Haddington, Philadelphia

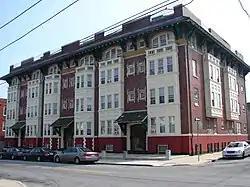

Haddington is a neighborhood in the West Philadelphia section of Philadelphia, Pennsylvania, United States. Its borders are defined as Haverford Avenue/Girard Avenue to the north, 52nd Street to the east, Market Street to the south, and 67th Street to the westernmost edge of the neighborhood.